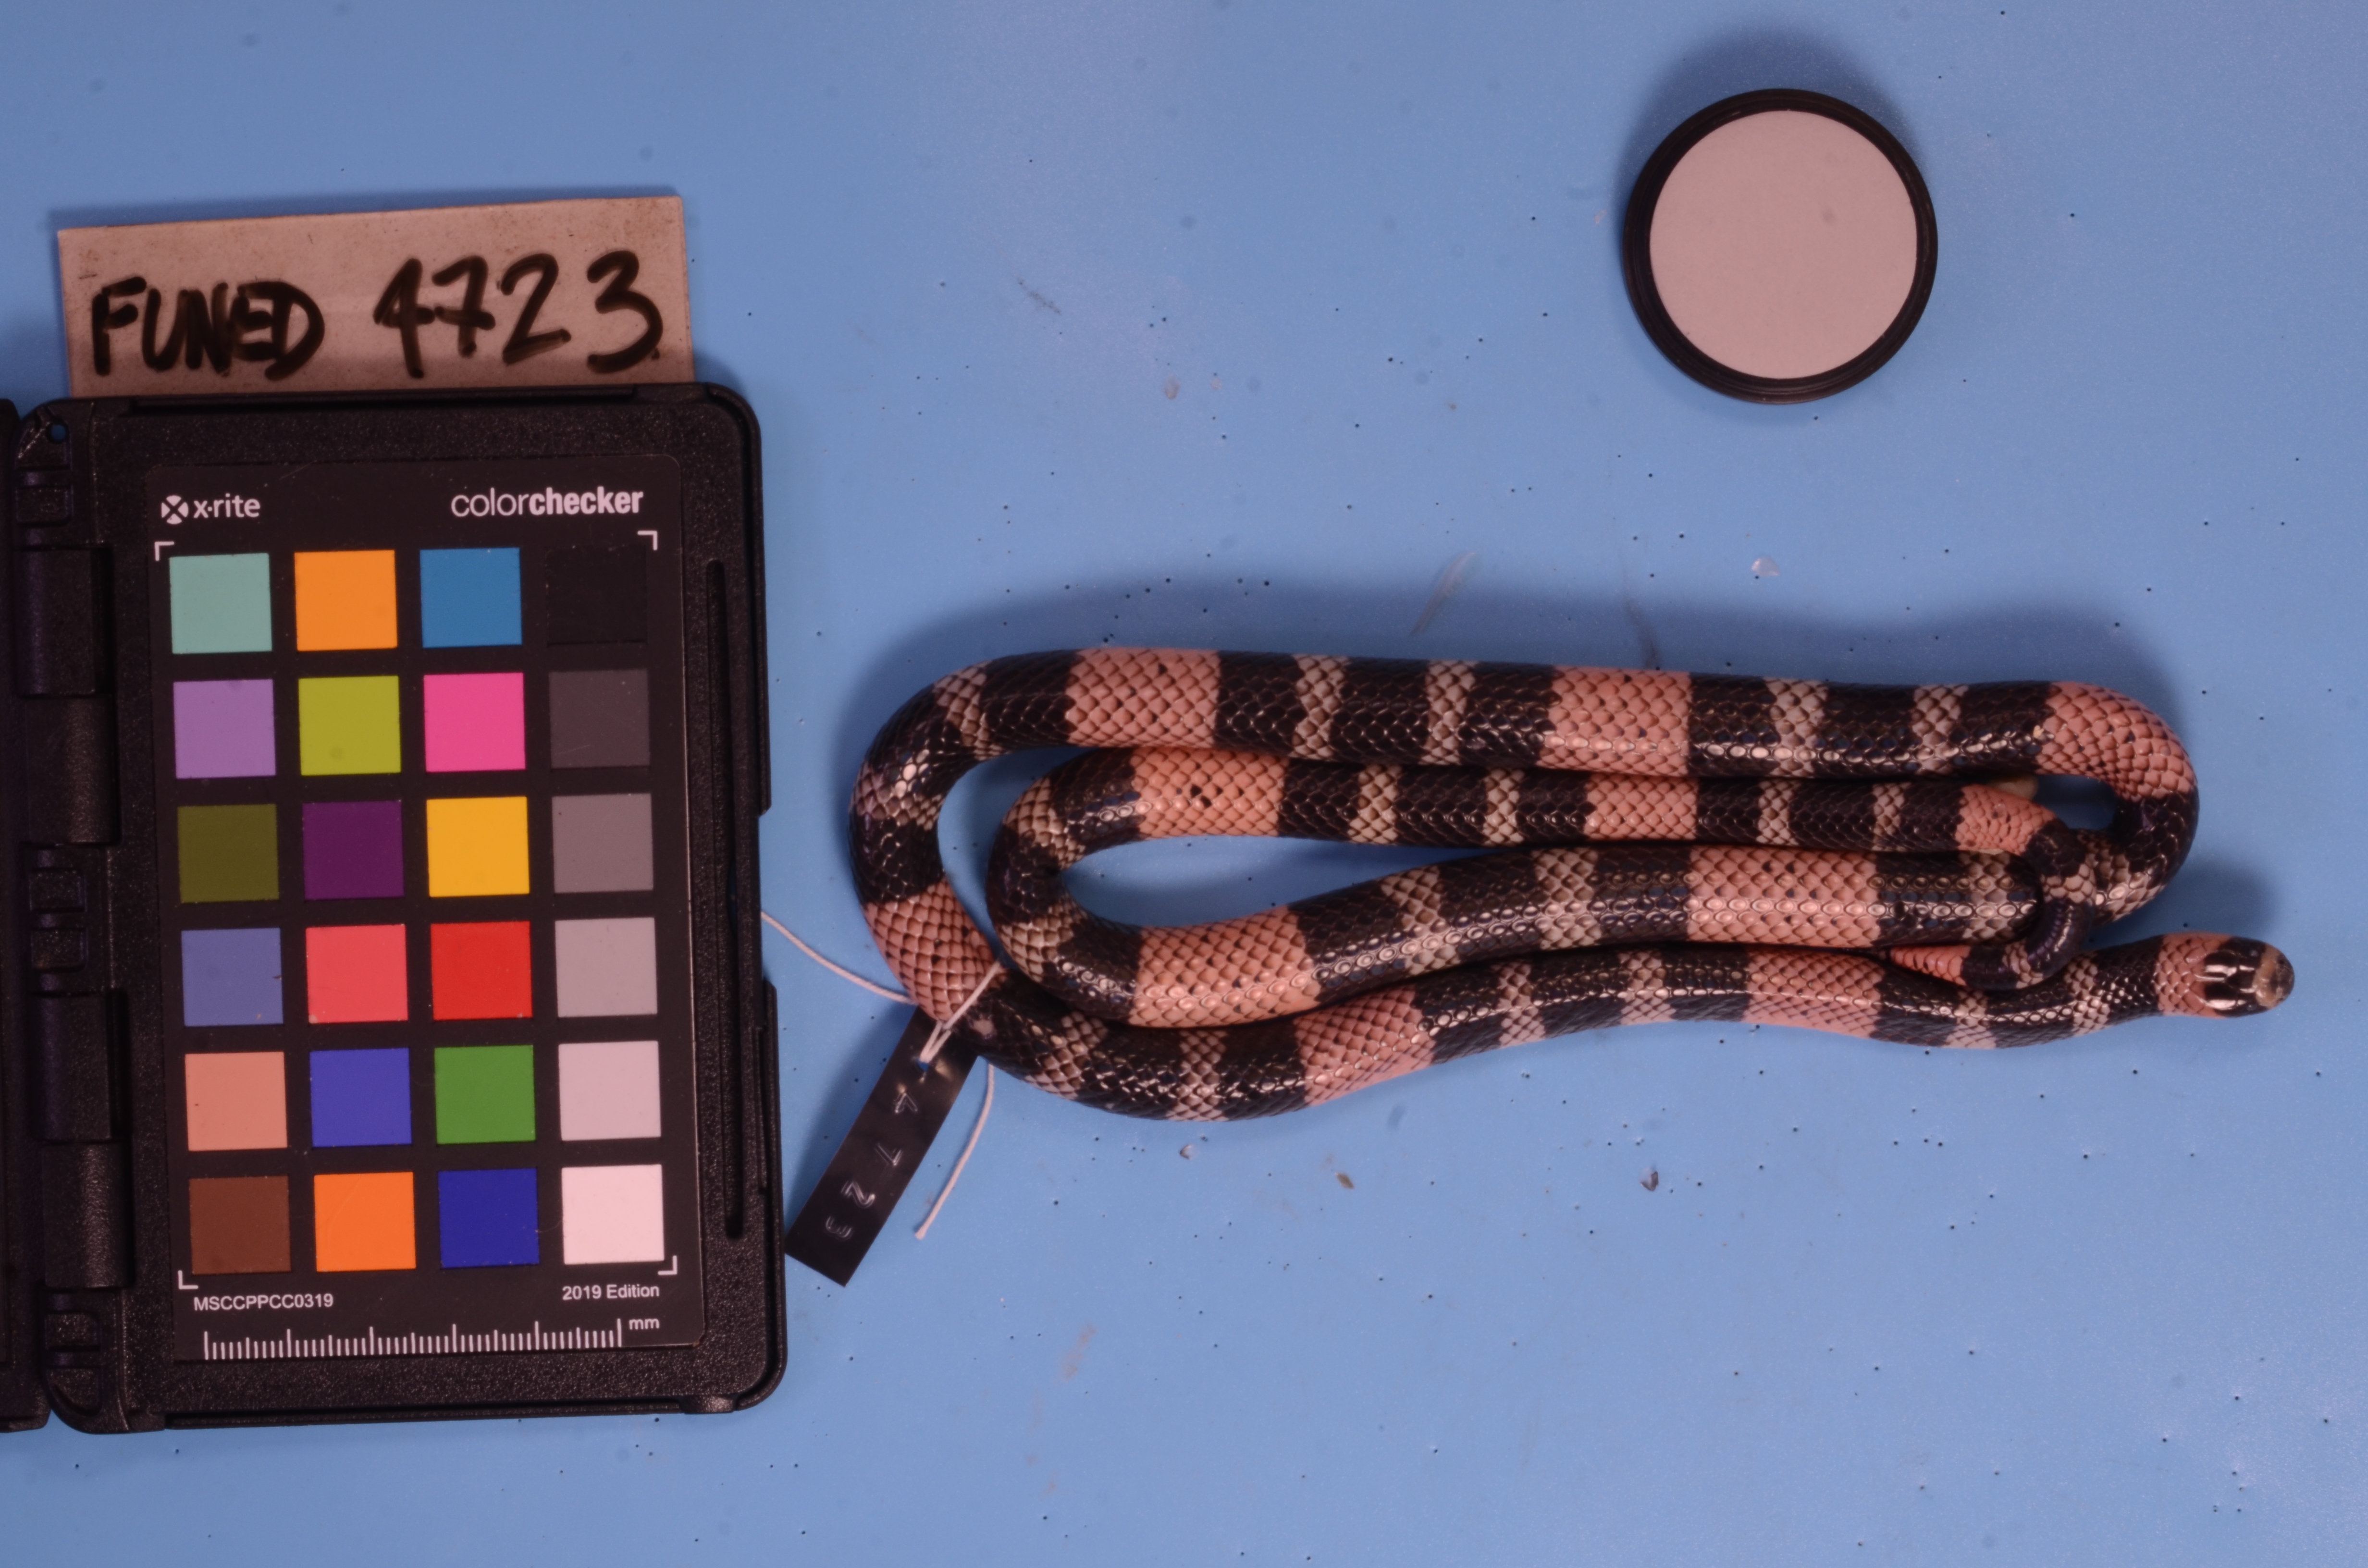
Species: Micrurus carvalhoi
View: dorsal
Mimicry status: model